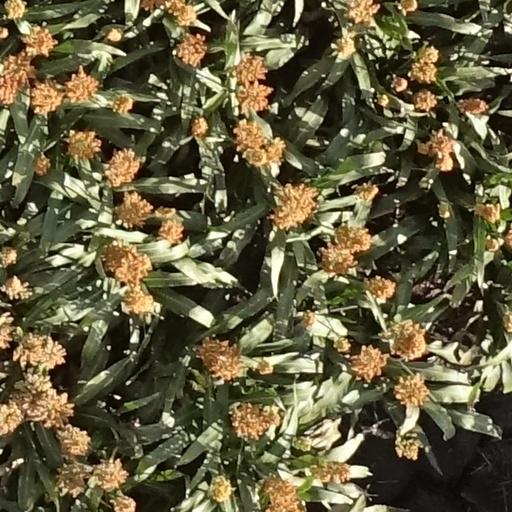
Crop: sorghum